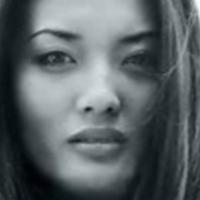
Age group: age 21-30